Nancy Reagan

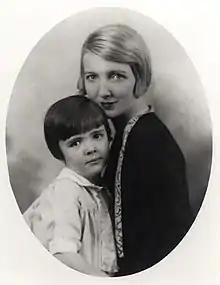
Young Nancy with her mother, actress Edith Luckett

Davis moved to New York to work as an actress and model under the tutelage of Walter Huston and Spencer Tracy. This began when family friend ZaSu Pitts got her a role in the play "Ramshackle Inn" on Broadway in 1945. She had a total of three lines. Although the play closed soon after, she followed it with a role in "Lute Song". Davis dated Clark Gable for one week, which brought her a higher public profile.